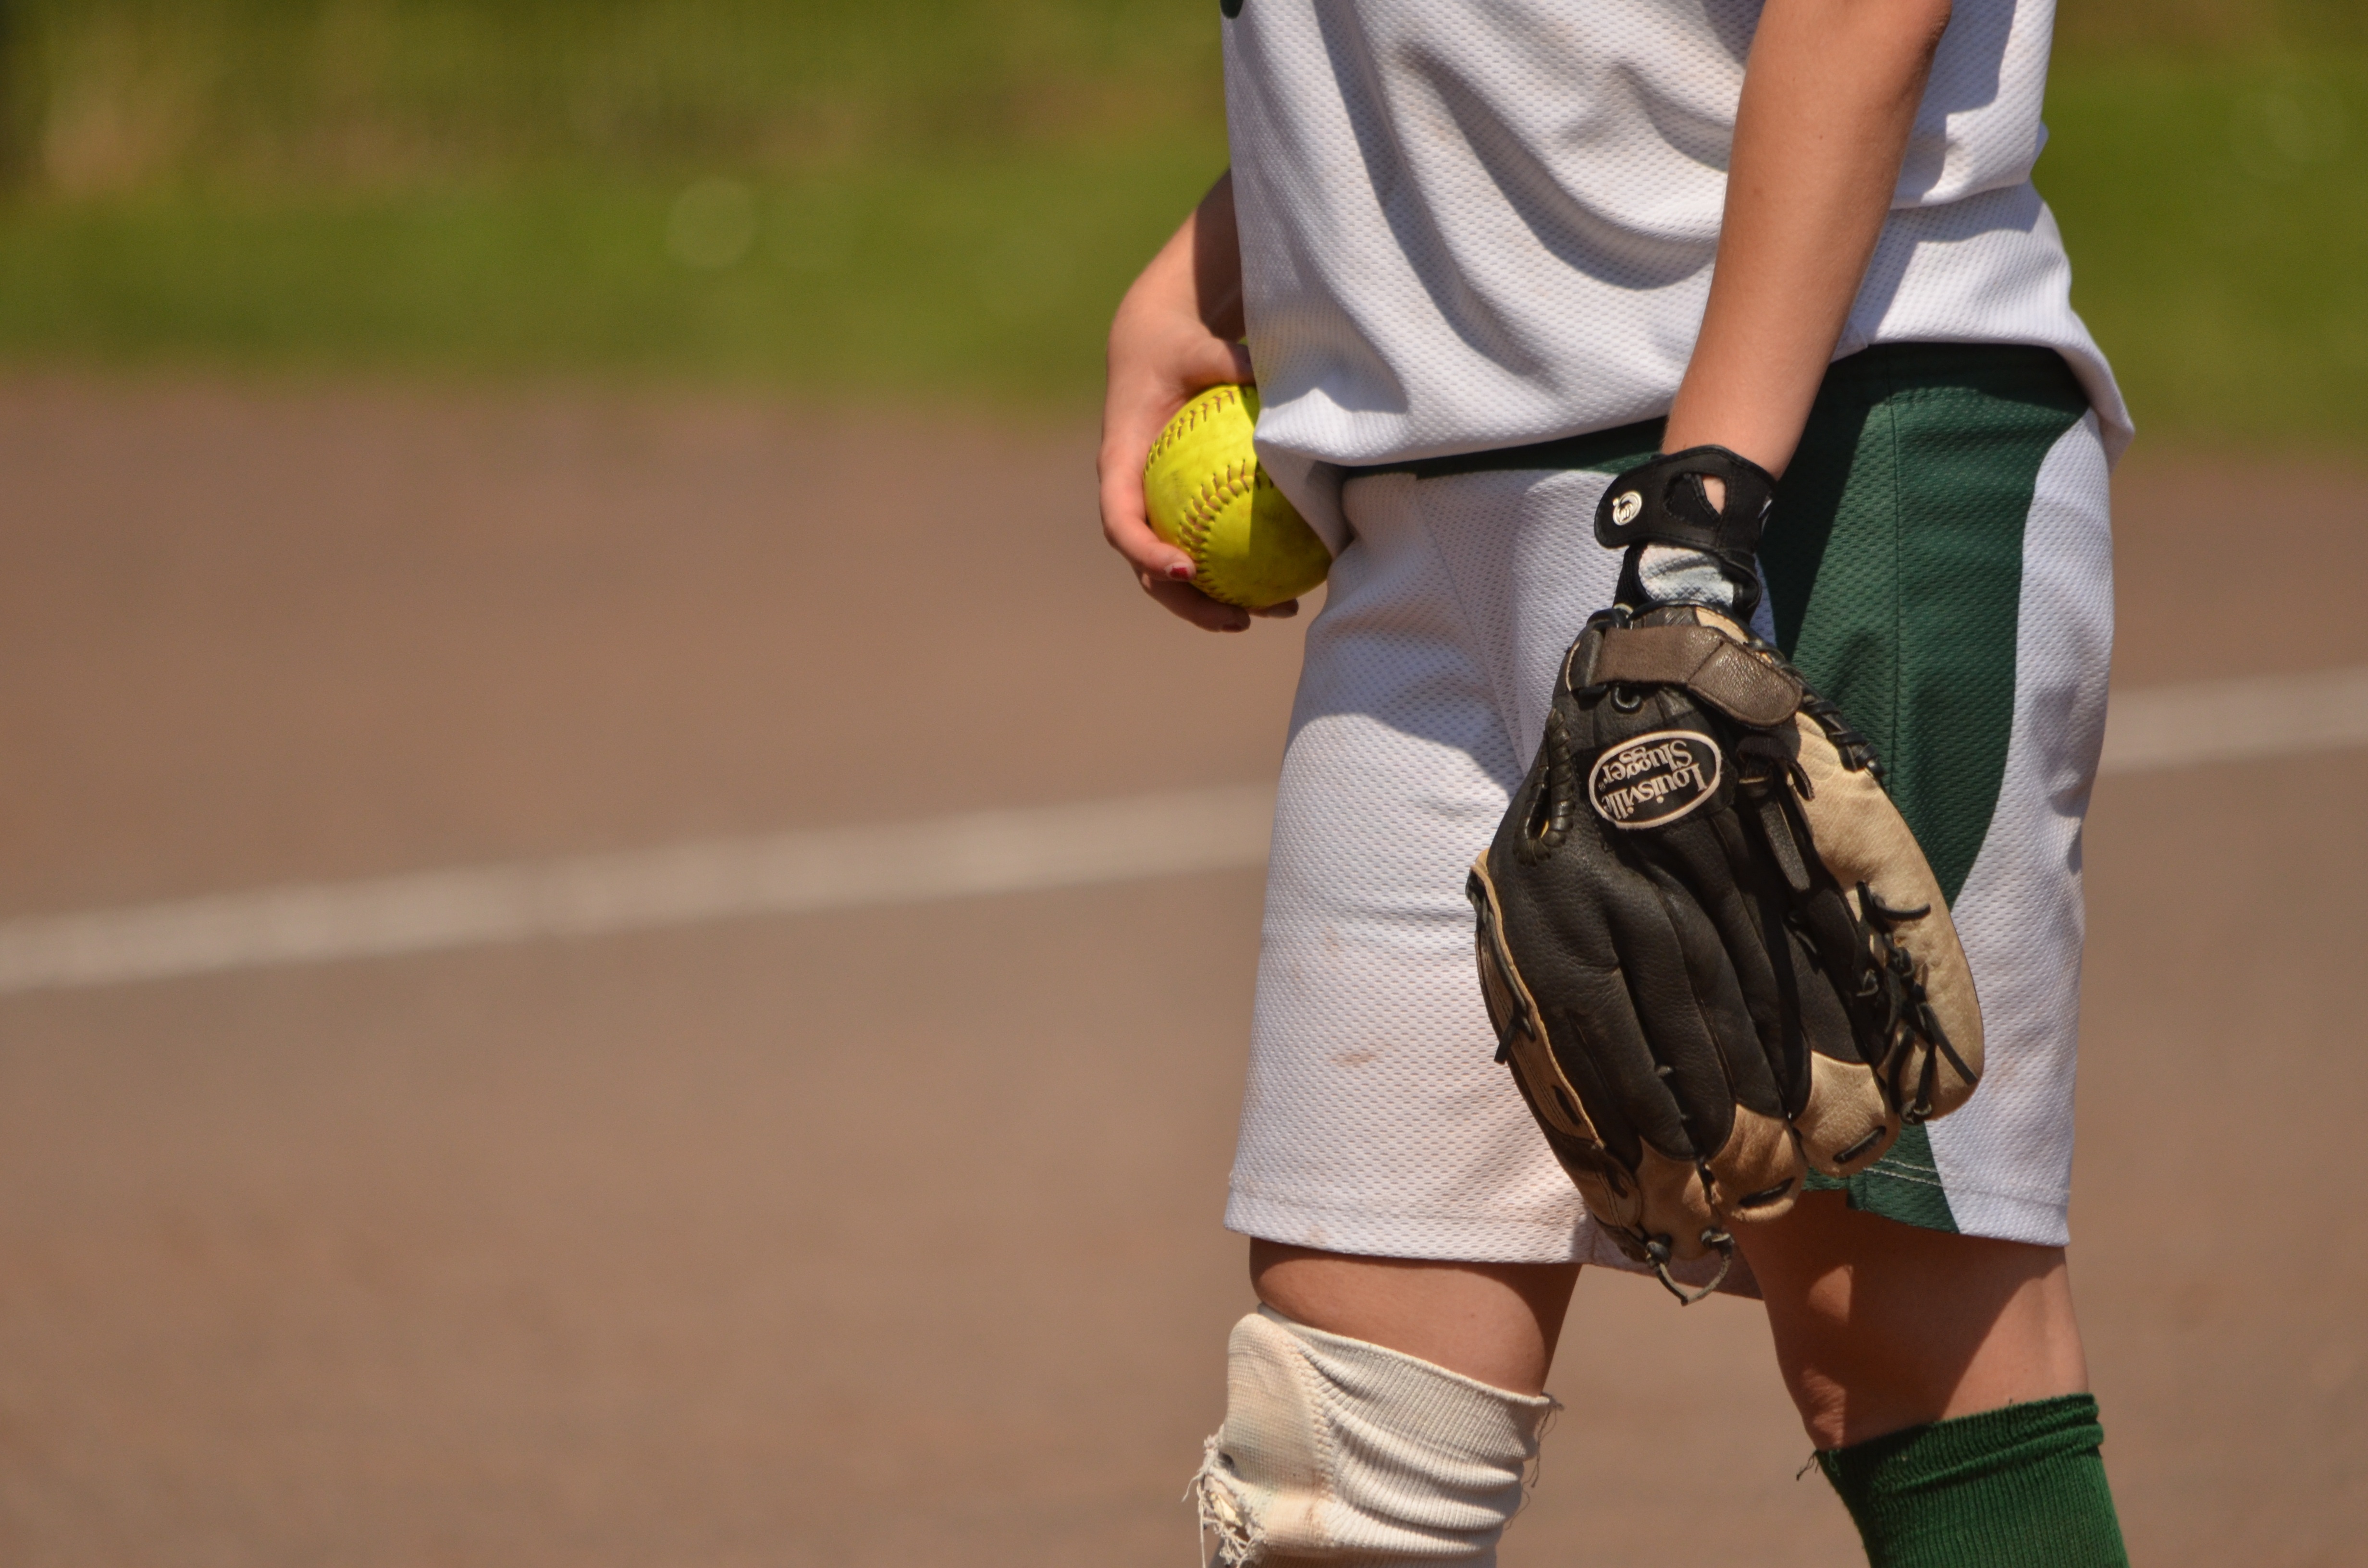
girl, glove, leg, spring, throw, sports, pitcher, footwear, ball, contest, softball, roller skating